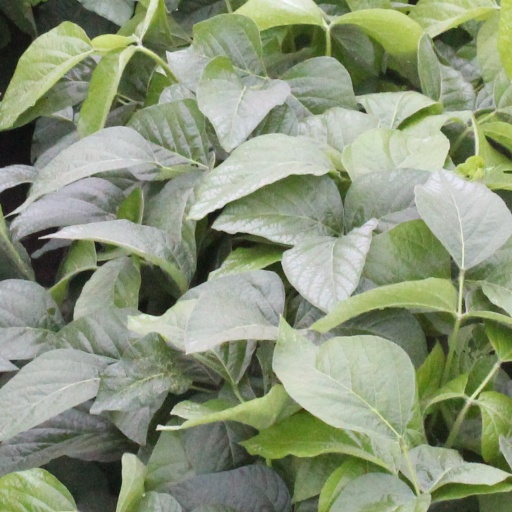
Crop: soybean